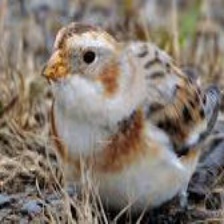
Species: MCKAYS BUNTING
Scientific name: PLECTROPHENAX HYPERBOREUS
ImageNet parent category: indigo_bunting